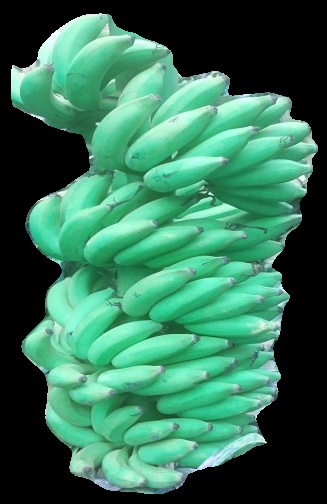
Variety: elakki-bale
Grade: grade1